New Zealand top 50 singles of 2020

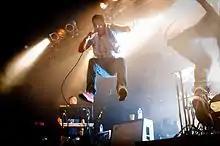
New Zealand band Six60 released five of the top 50 singles of 2020, as well as eight of the top 20 singles released by New Zealand artists

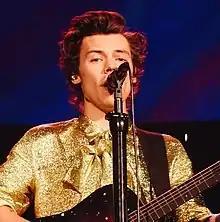
Three of English singer Harry Styles' singles were among the top 50 best performing singles of 2020

This is a list of the top-selling singles in New Zealand for 2020 from the Official New Zealand Music Chart's end-of-year chart, compiled by Recorded Music NZ. Recorded Music NZ also published a 2020 list for the top 20 singles released by New Zealand artists.